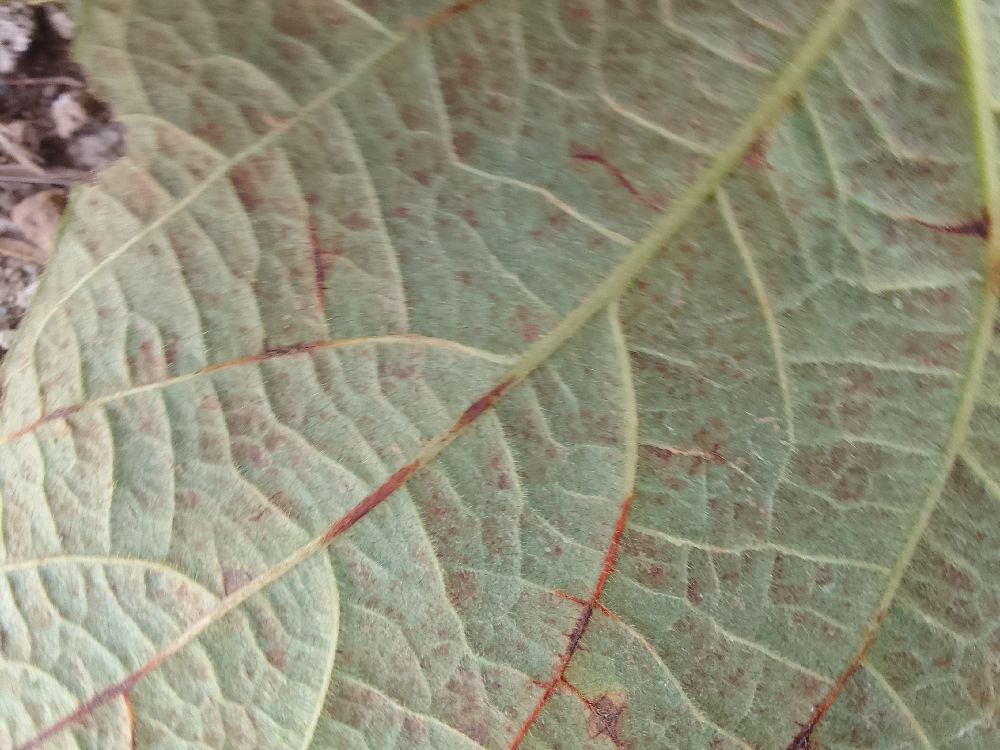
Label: anthracnose